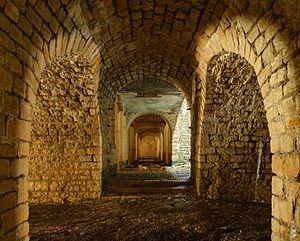
Fort du Lomont